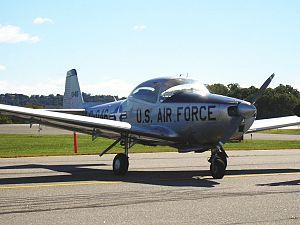
Le terme navion désigne à la fois un avion américain, un hydravion à effet de sol et un type d'hydravions à effet de sol :